Non-believers: Freethinkers on the Run

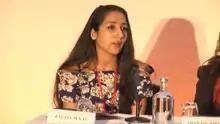
Pakistani ex-Muslim and activist Fauzia Ilyas had to flee to the Netherlands in 2015.

In "Non-believers: Freethinkers on the Run", five ex-Muslims and one ex-Buddhist tell their story. Each one received multiple death threats because of their disbelief, had to flee their country of birth, and applied for asylum in the Netherlands. They describe their situation in AZCs as being comparable in many ways, and in some aspects even worse, than in they country they escaped from.